Bad Blood (Bastille album)

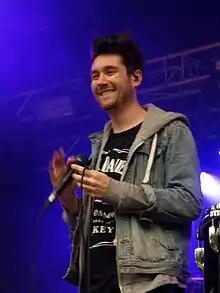
Dan Smith at Provinssirock festival 2013 in Seinäjoki, Finland

"Bad Blood" was announced in January 2013, along with the track listing, as well as the next single "Pompeii". "Pompeii" was released in February 2013 on vinyl and as a digital download, and debuted at number 2 on the UK Singles Chart, as well as number 5 in the US "Billboard" Hot 100 and number 1 on the Alternative Songs chart. The single has been certified platinum in the UK, and double platinum in the US. "Bad Blood" was released on 4 March in the UK, and debuted at number 1 in the UK Albums Chart. On 11 March, Bastille were announced to be playing at Leeds and Reading Festival in August 2013.